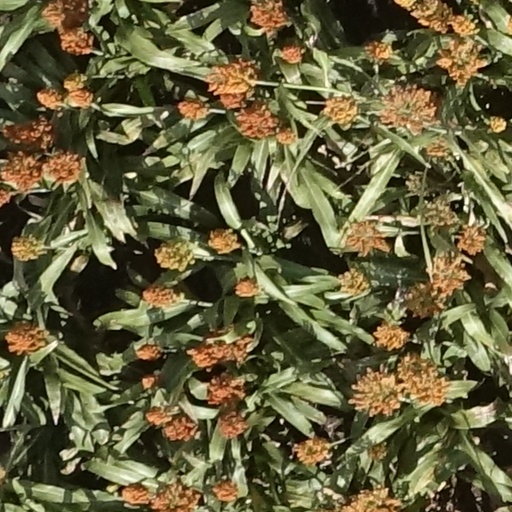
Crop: sorghum